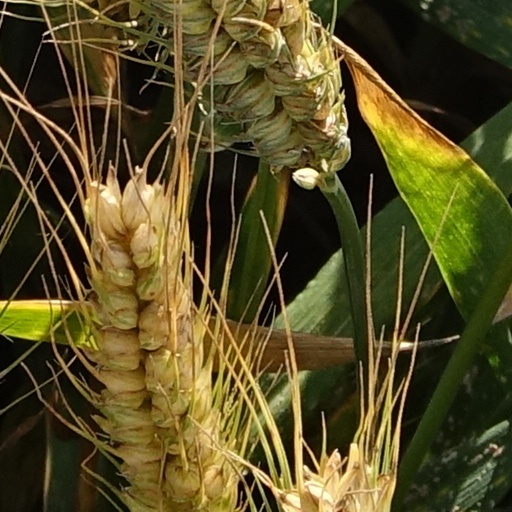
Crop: wheat